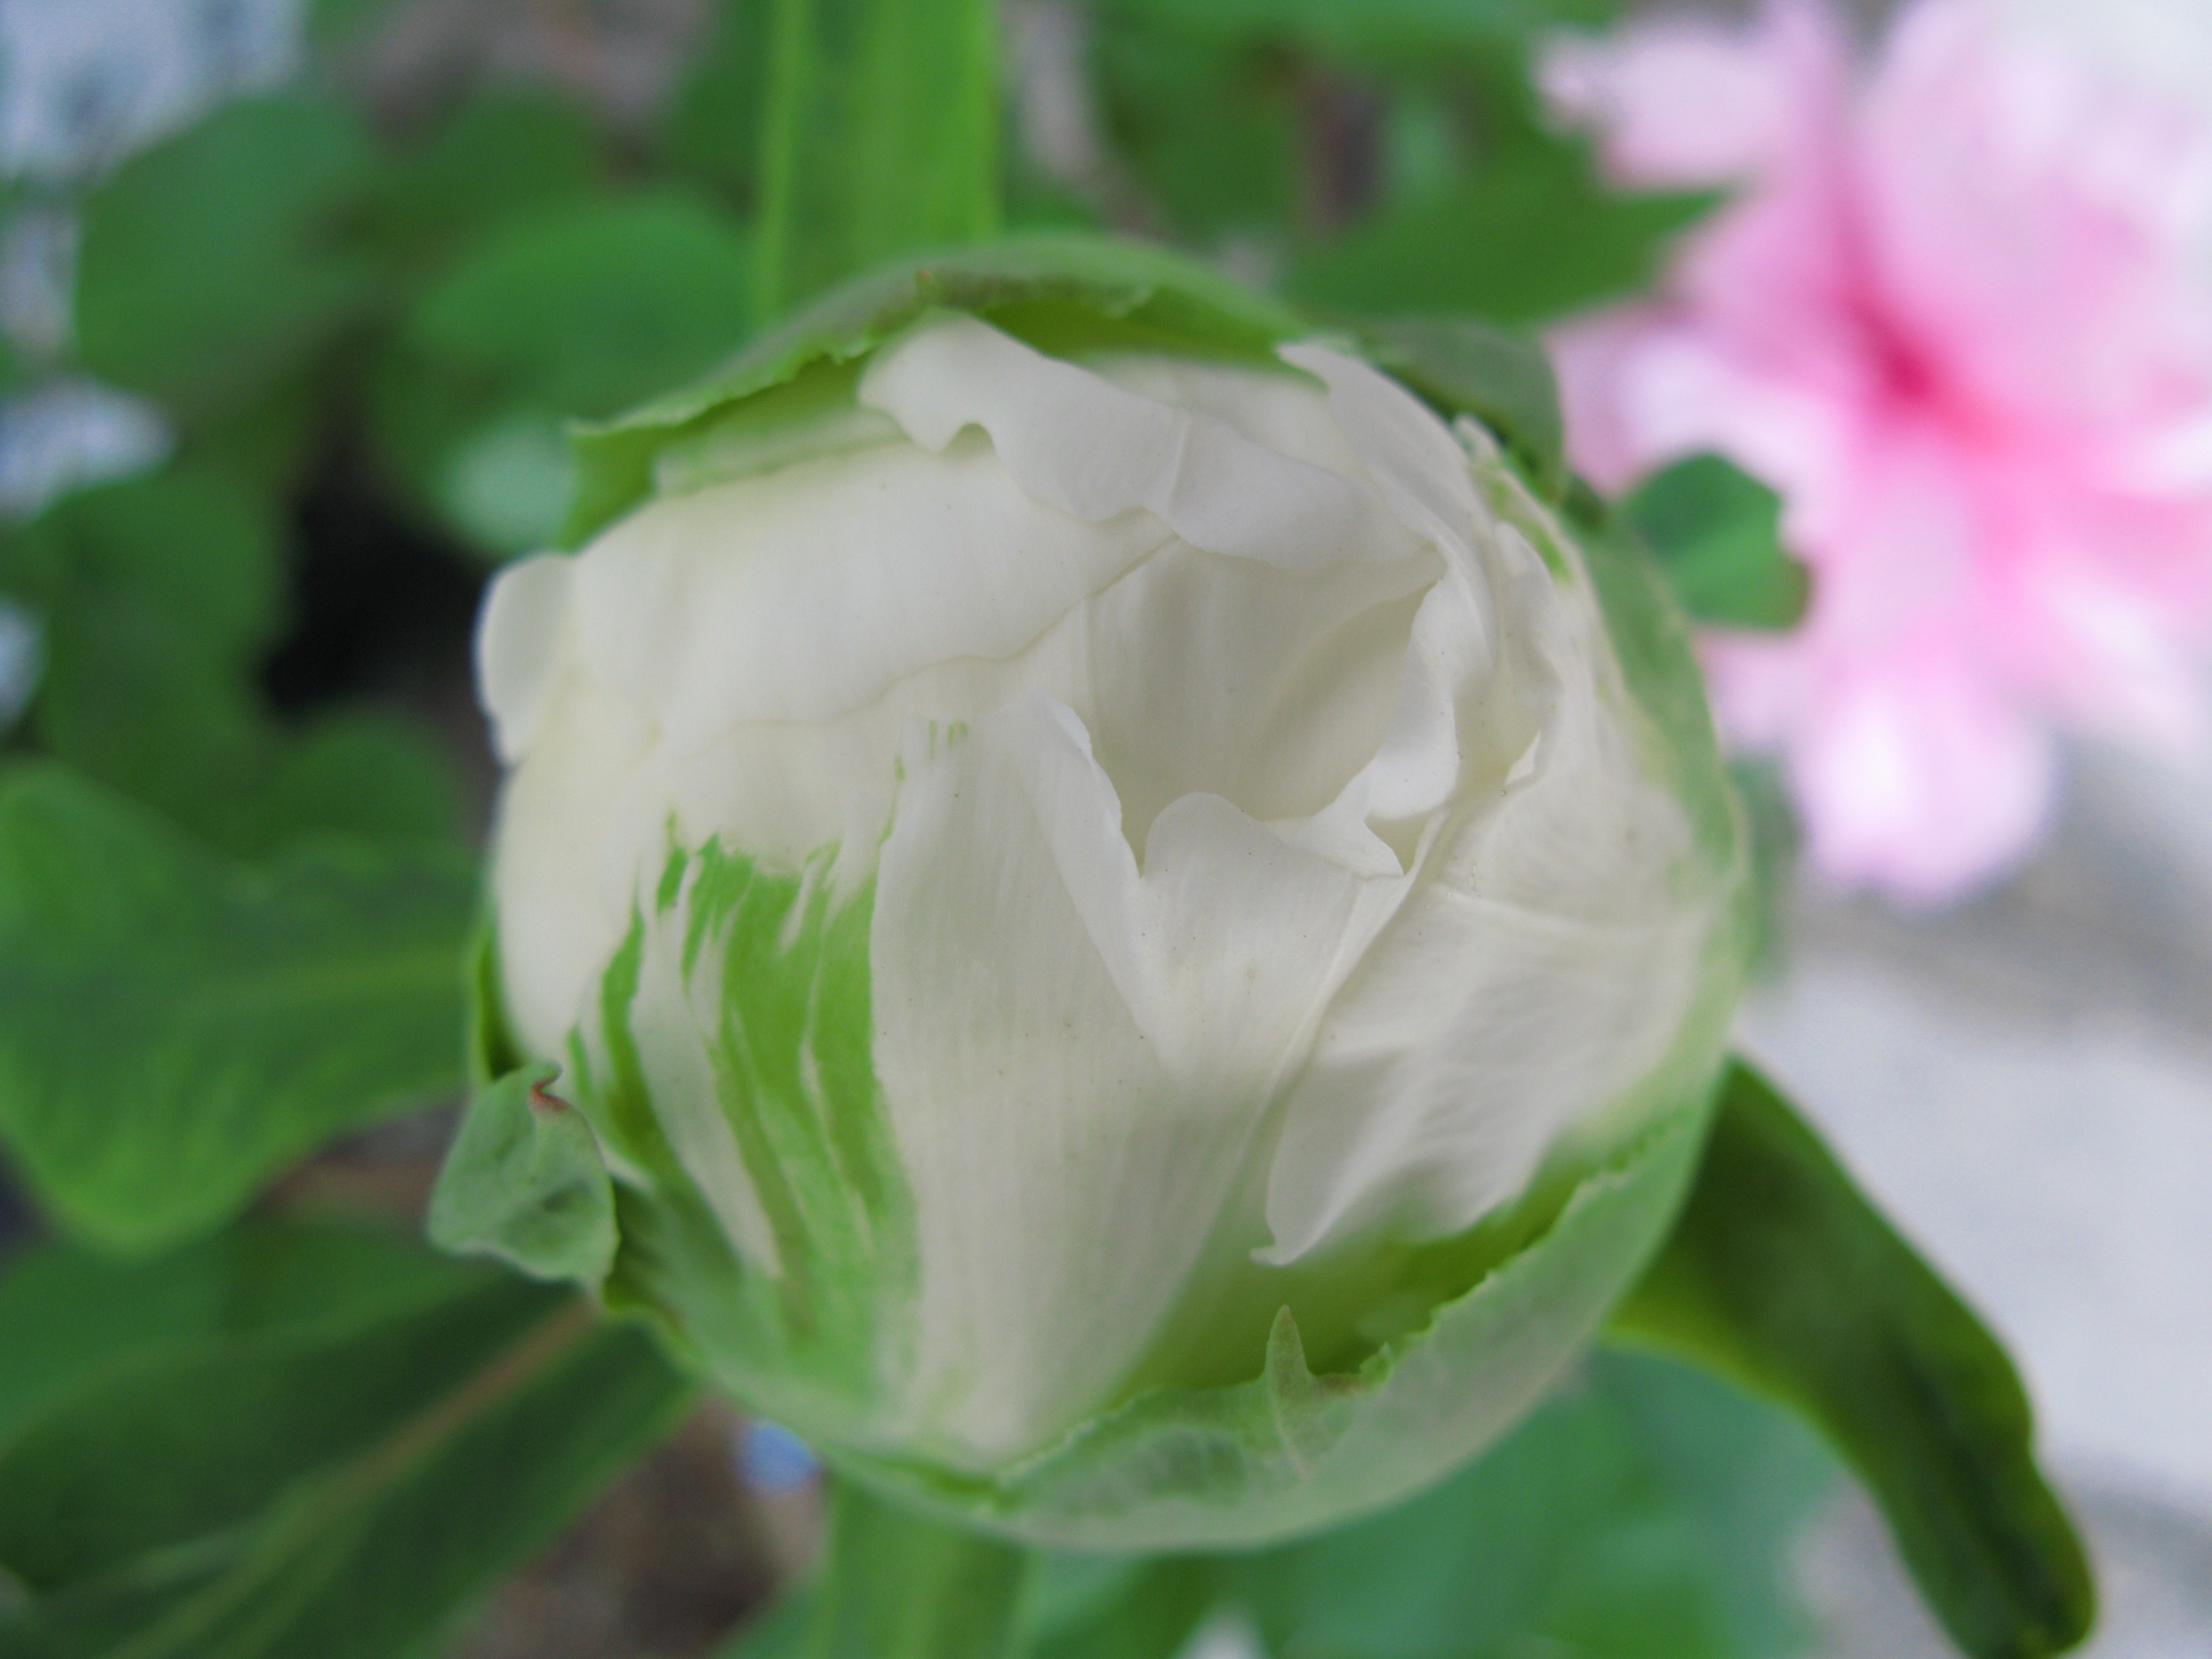
blossom, plant, flower, petal, rose, high, flora, hires, bud, hi, res, peony, paeonia, suffruticosa, g7, macro photography, flowering plant, land plant